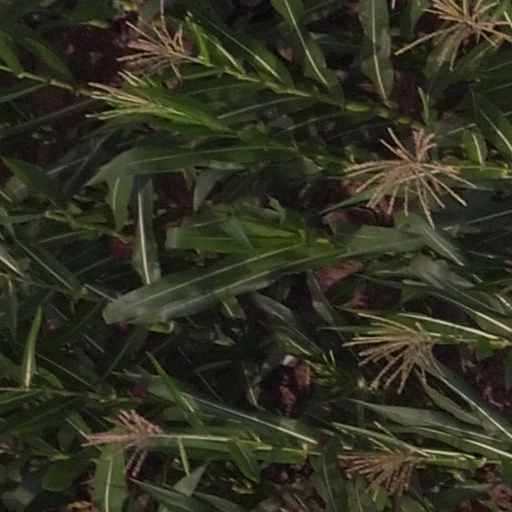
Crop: maize; corn